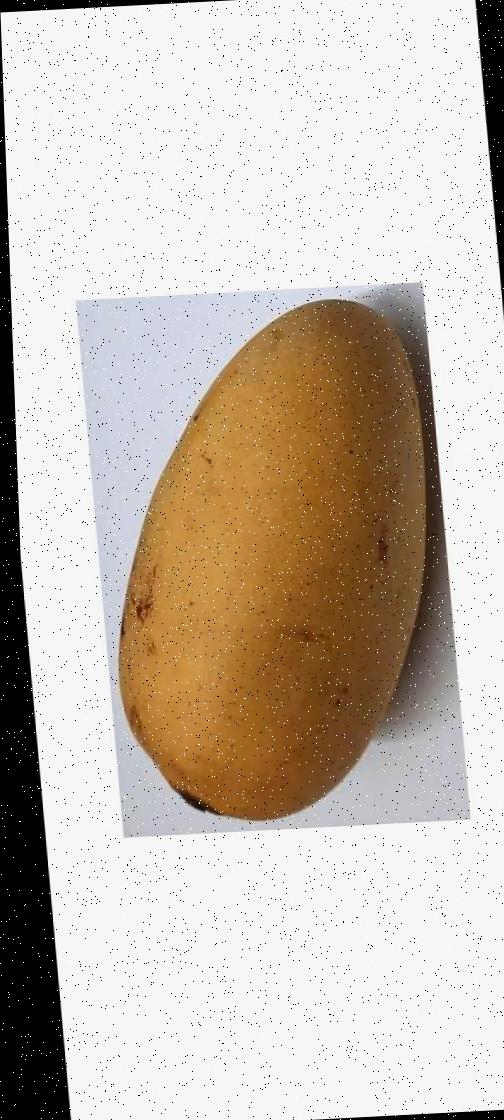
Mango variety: Katimon